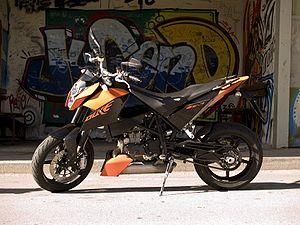
La KTM 690 Duke est un monocylindre de 690 cm³ de la marque KTM qui fait partie des classes roadster et supermotard. Cette moto est disponible bridée en 48 ch pour le permis A2 puis en version débridée pour le permis A en 68 ch.